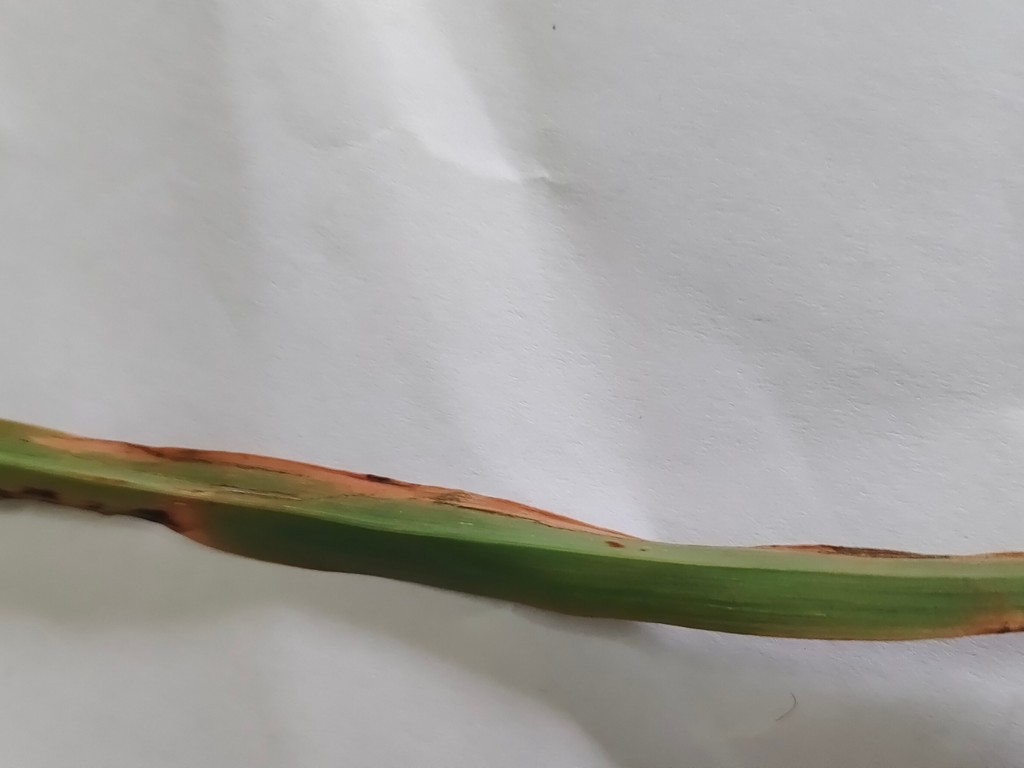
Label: Unhealthy